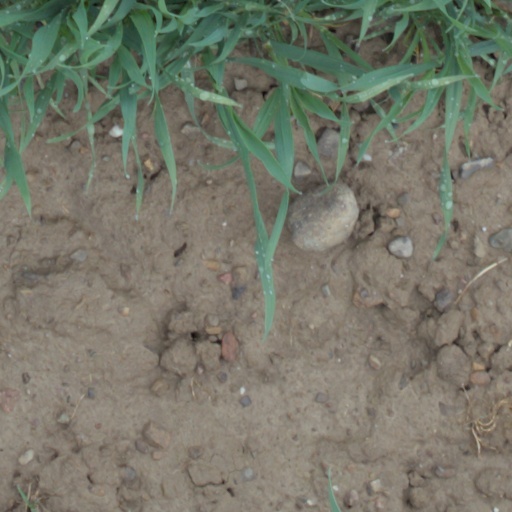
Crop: wheat